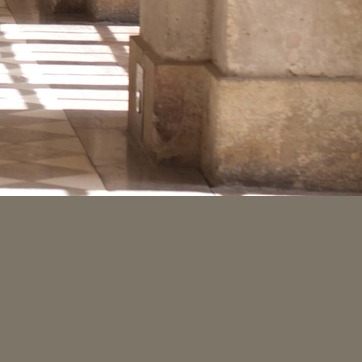
Material: tile